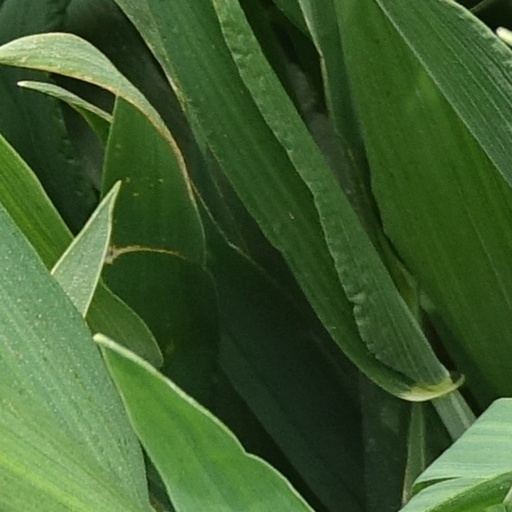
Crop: wheat